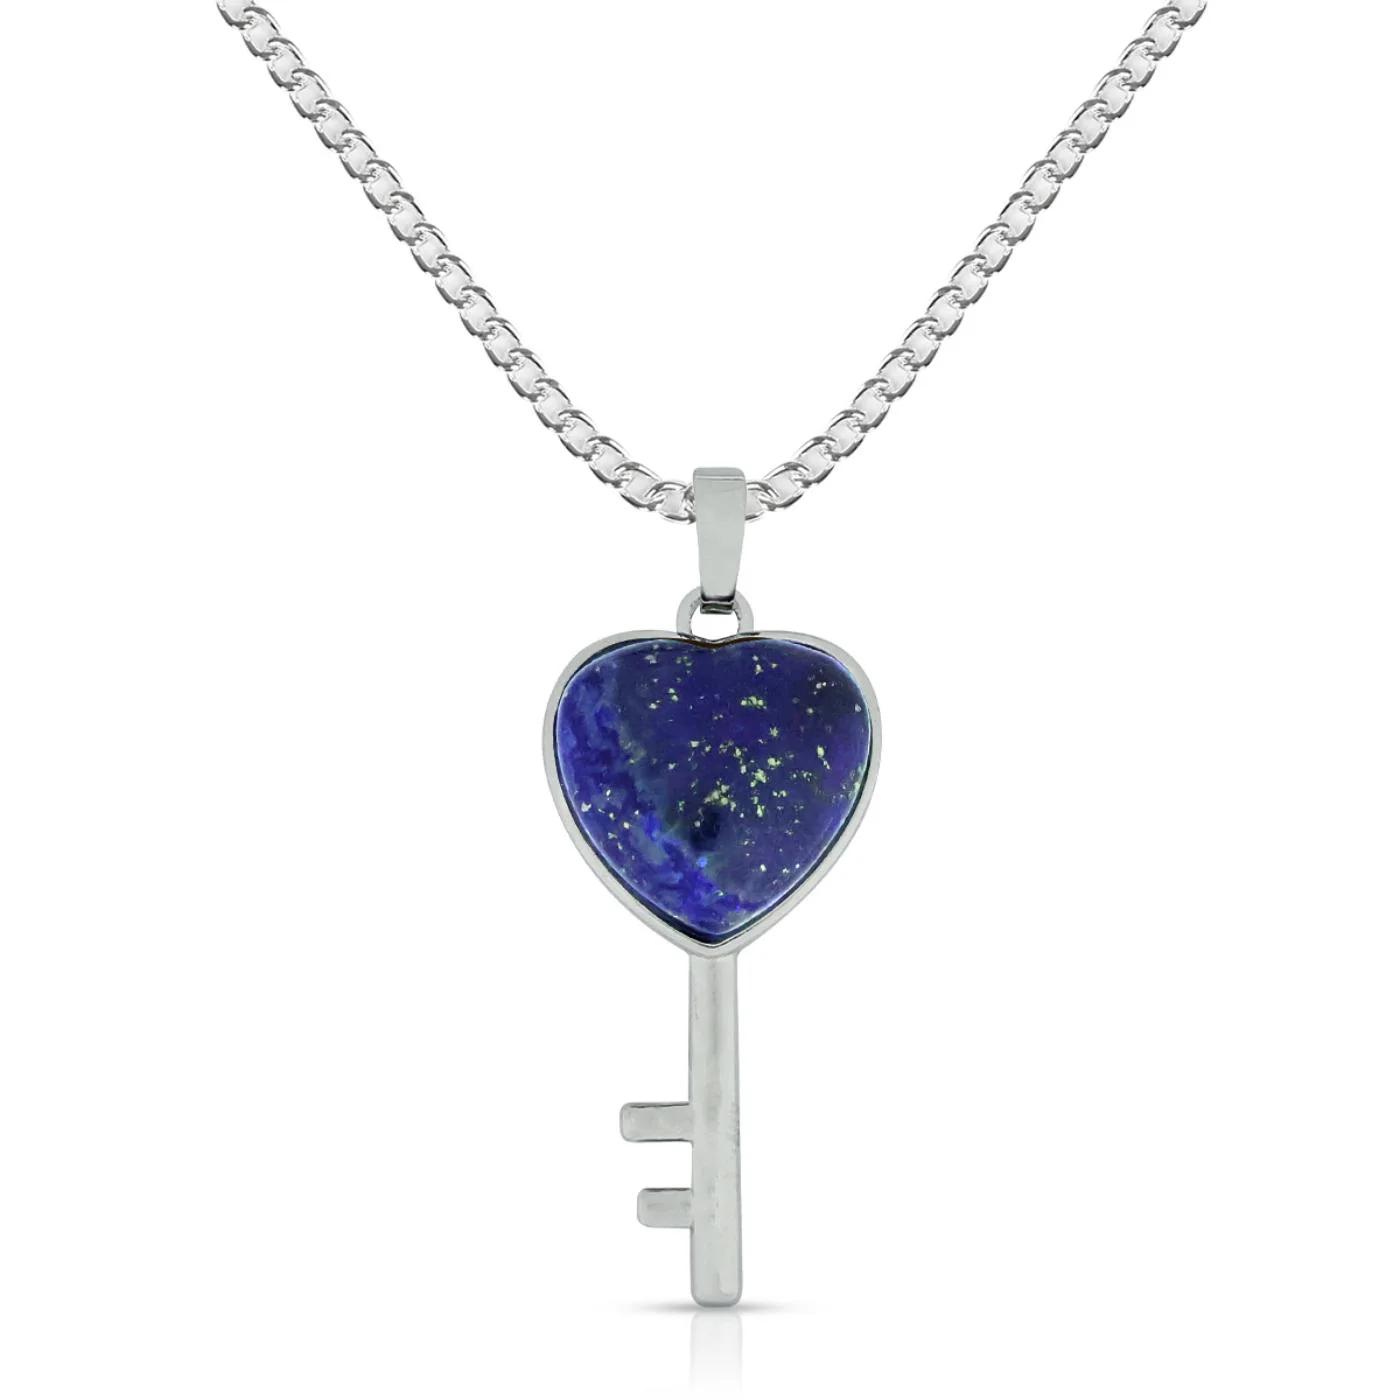
Reiki Crystal Products Lapis Lazuli Heart Key Pendant With Chain For Reiki Healing And Crystal Healing
Type: Necklaces & Pendants
Brand: Reiki Crystal Products
Price: Rs. 349
Natural Crystal Stone Pendant | Height : 40 mm | Length - 15 mm Approx. Pendant Charged By Reiki Grand Master & Vastu Expert
Features: Natural Crystal Stone Pendant | Height : 40 mm | Length - 15 mm Approx. Pendant Charged By Reiki Grand Master & Vastu Expert,Natural Healing Stone Pendant for Reiki Healing, Crystal Healing, Numerology, Tarot, Astrology & Feng Shui,100% Authentic, Original and Natural Healing Crystal / Stone - small holes, crack marks on the surface or inside the stones are often visible,Material : Natural Healing Stones See Images & Product Description For Healing Properties /Advantages,Stylish Party-Daily-Office-Casual Wear Reiki Healing Stone Pendant / Locket for Men, Women, Boys, Girls. Best for Gifting & Personal Use.
Included: Pack Of 1 X Lapis Lazuli Heart Key Pendant